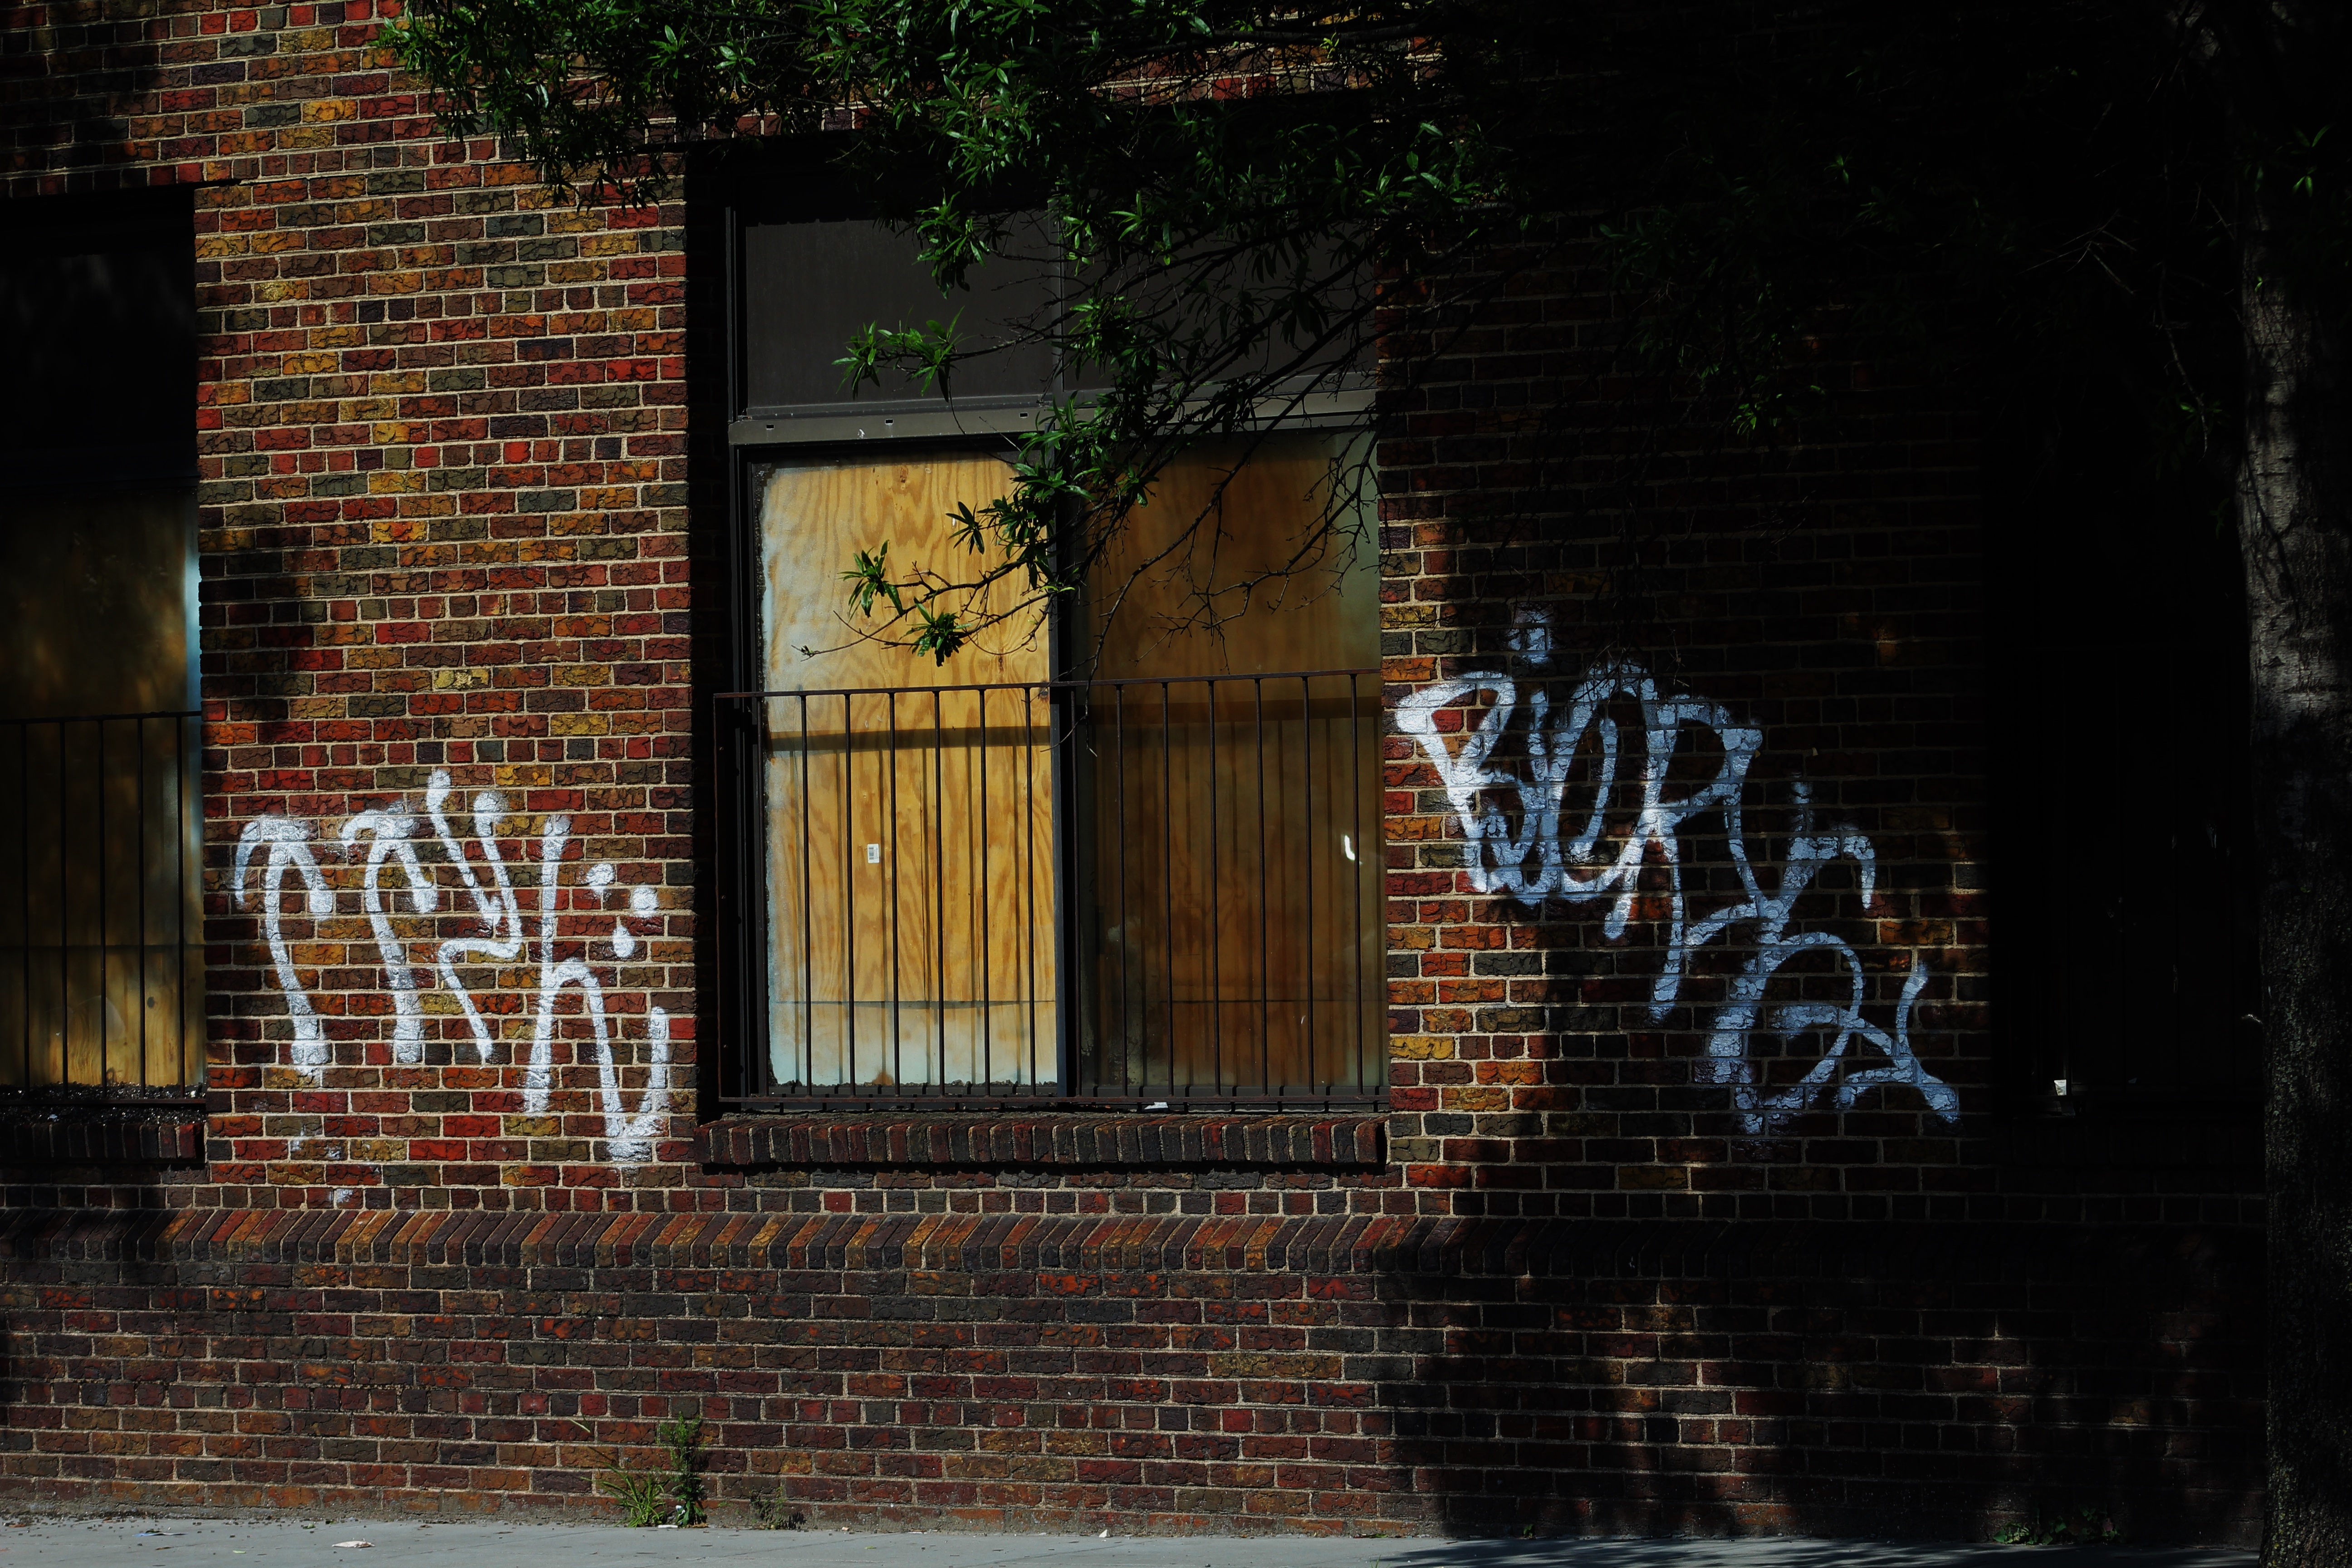
wood, house, window, wall, facade, brick, art, urban area